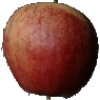
Label: Apple Red 3